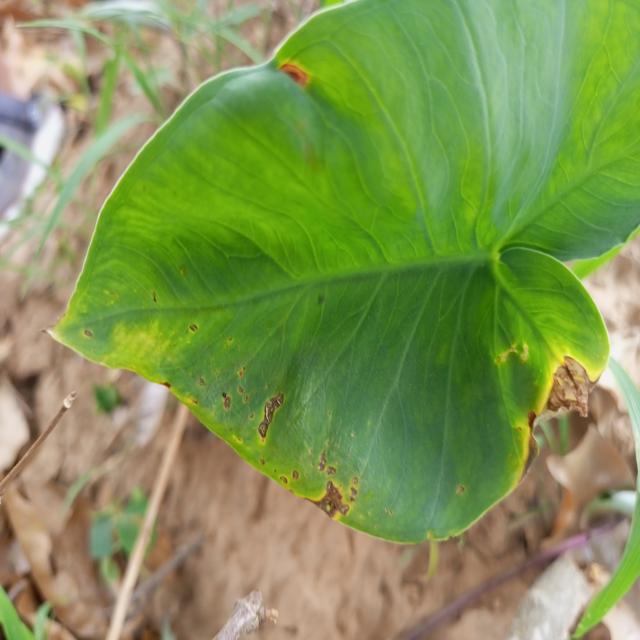
Label: Early_Blight